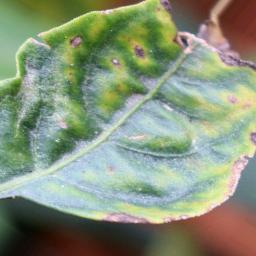
Label: nutritional